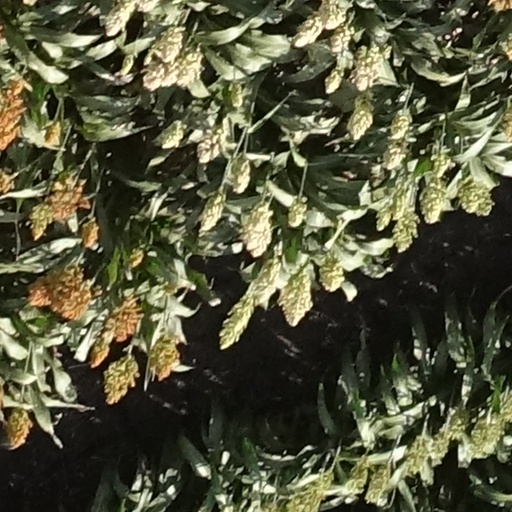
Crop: sorghum